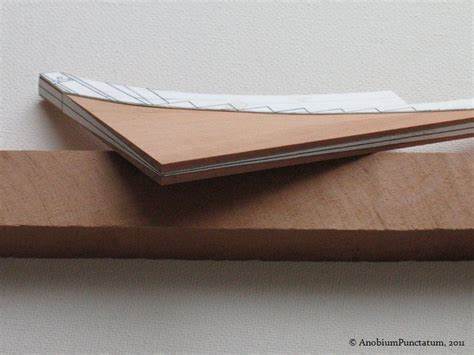
Waste category: paper